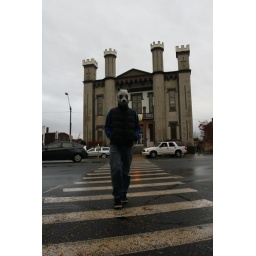
October 31, 2009 -- A panda bear crosses the street in Northampton, Massachusetts